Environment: real
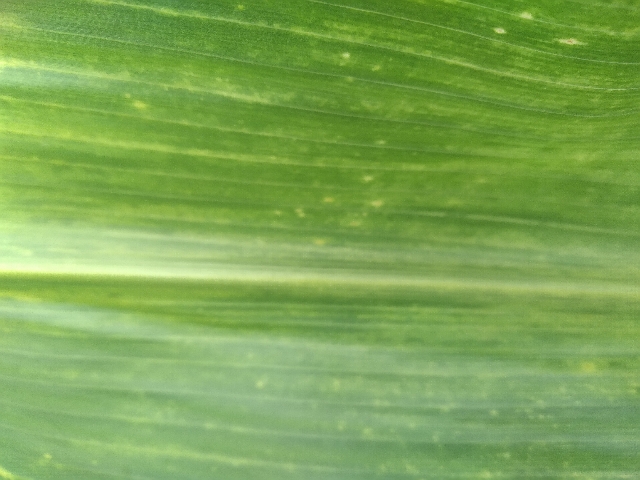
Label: lethal_necrosis